WKNR

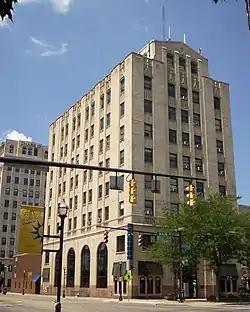
The Richland Trust Building in downtown Mansfield, an early home for WJW

The Federal Radio Commission (FRC) General Order 40 saw WLBV reassigned again to on November 11, 1928, with a power increase to by December 14. In order to better identify with Mansfield, WLBV management applied for a call sign change request to WMO, which was granted by the FRC on May 14, 1929. Two days later, the FRC abruptly changed the station's calls again to WJW after a clerical error by the agency failed to account for the WMO letters existing usage on another station, the rename to WJW was made retroactive to May 9. Despite the random selection by the FCC, the WJW calls also ended up reflecting John Weimer's initials.